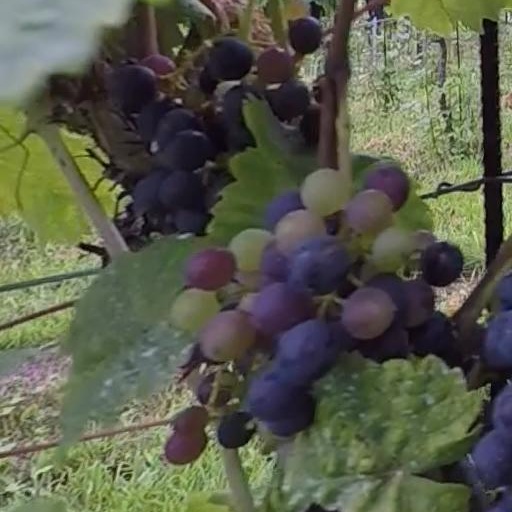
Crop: grape